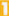
Number: 1